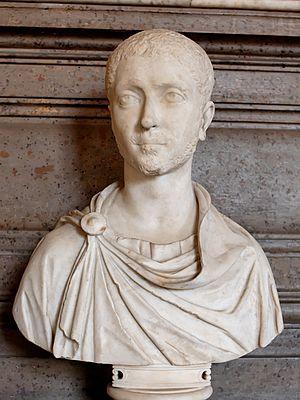
Portrait de Sévère Alexandre. Marbre, œuvre romaine, 222-235 ap. J.-C. Italiano: Ritratto di Severo Alessandro. Marmo, opera romana, 222-235 d.C.
Sévère Alexandre est un empereur romain qui régna de 222 à 235. Il est le dernier de la dynastie des Sévères.